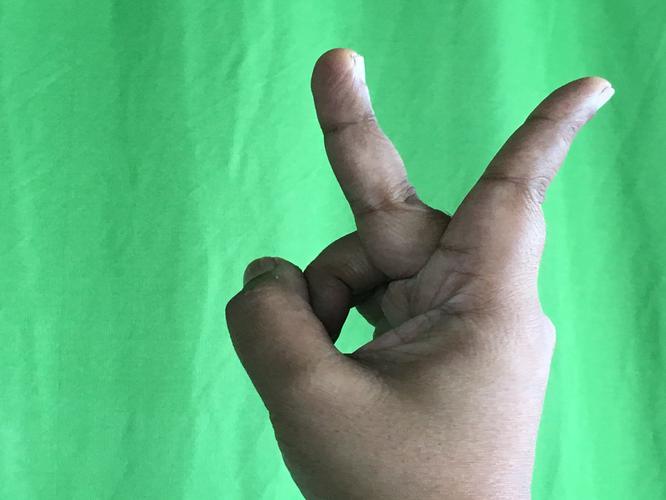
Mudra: Katrimukha
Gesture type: single_hand